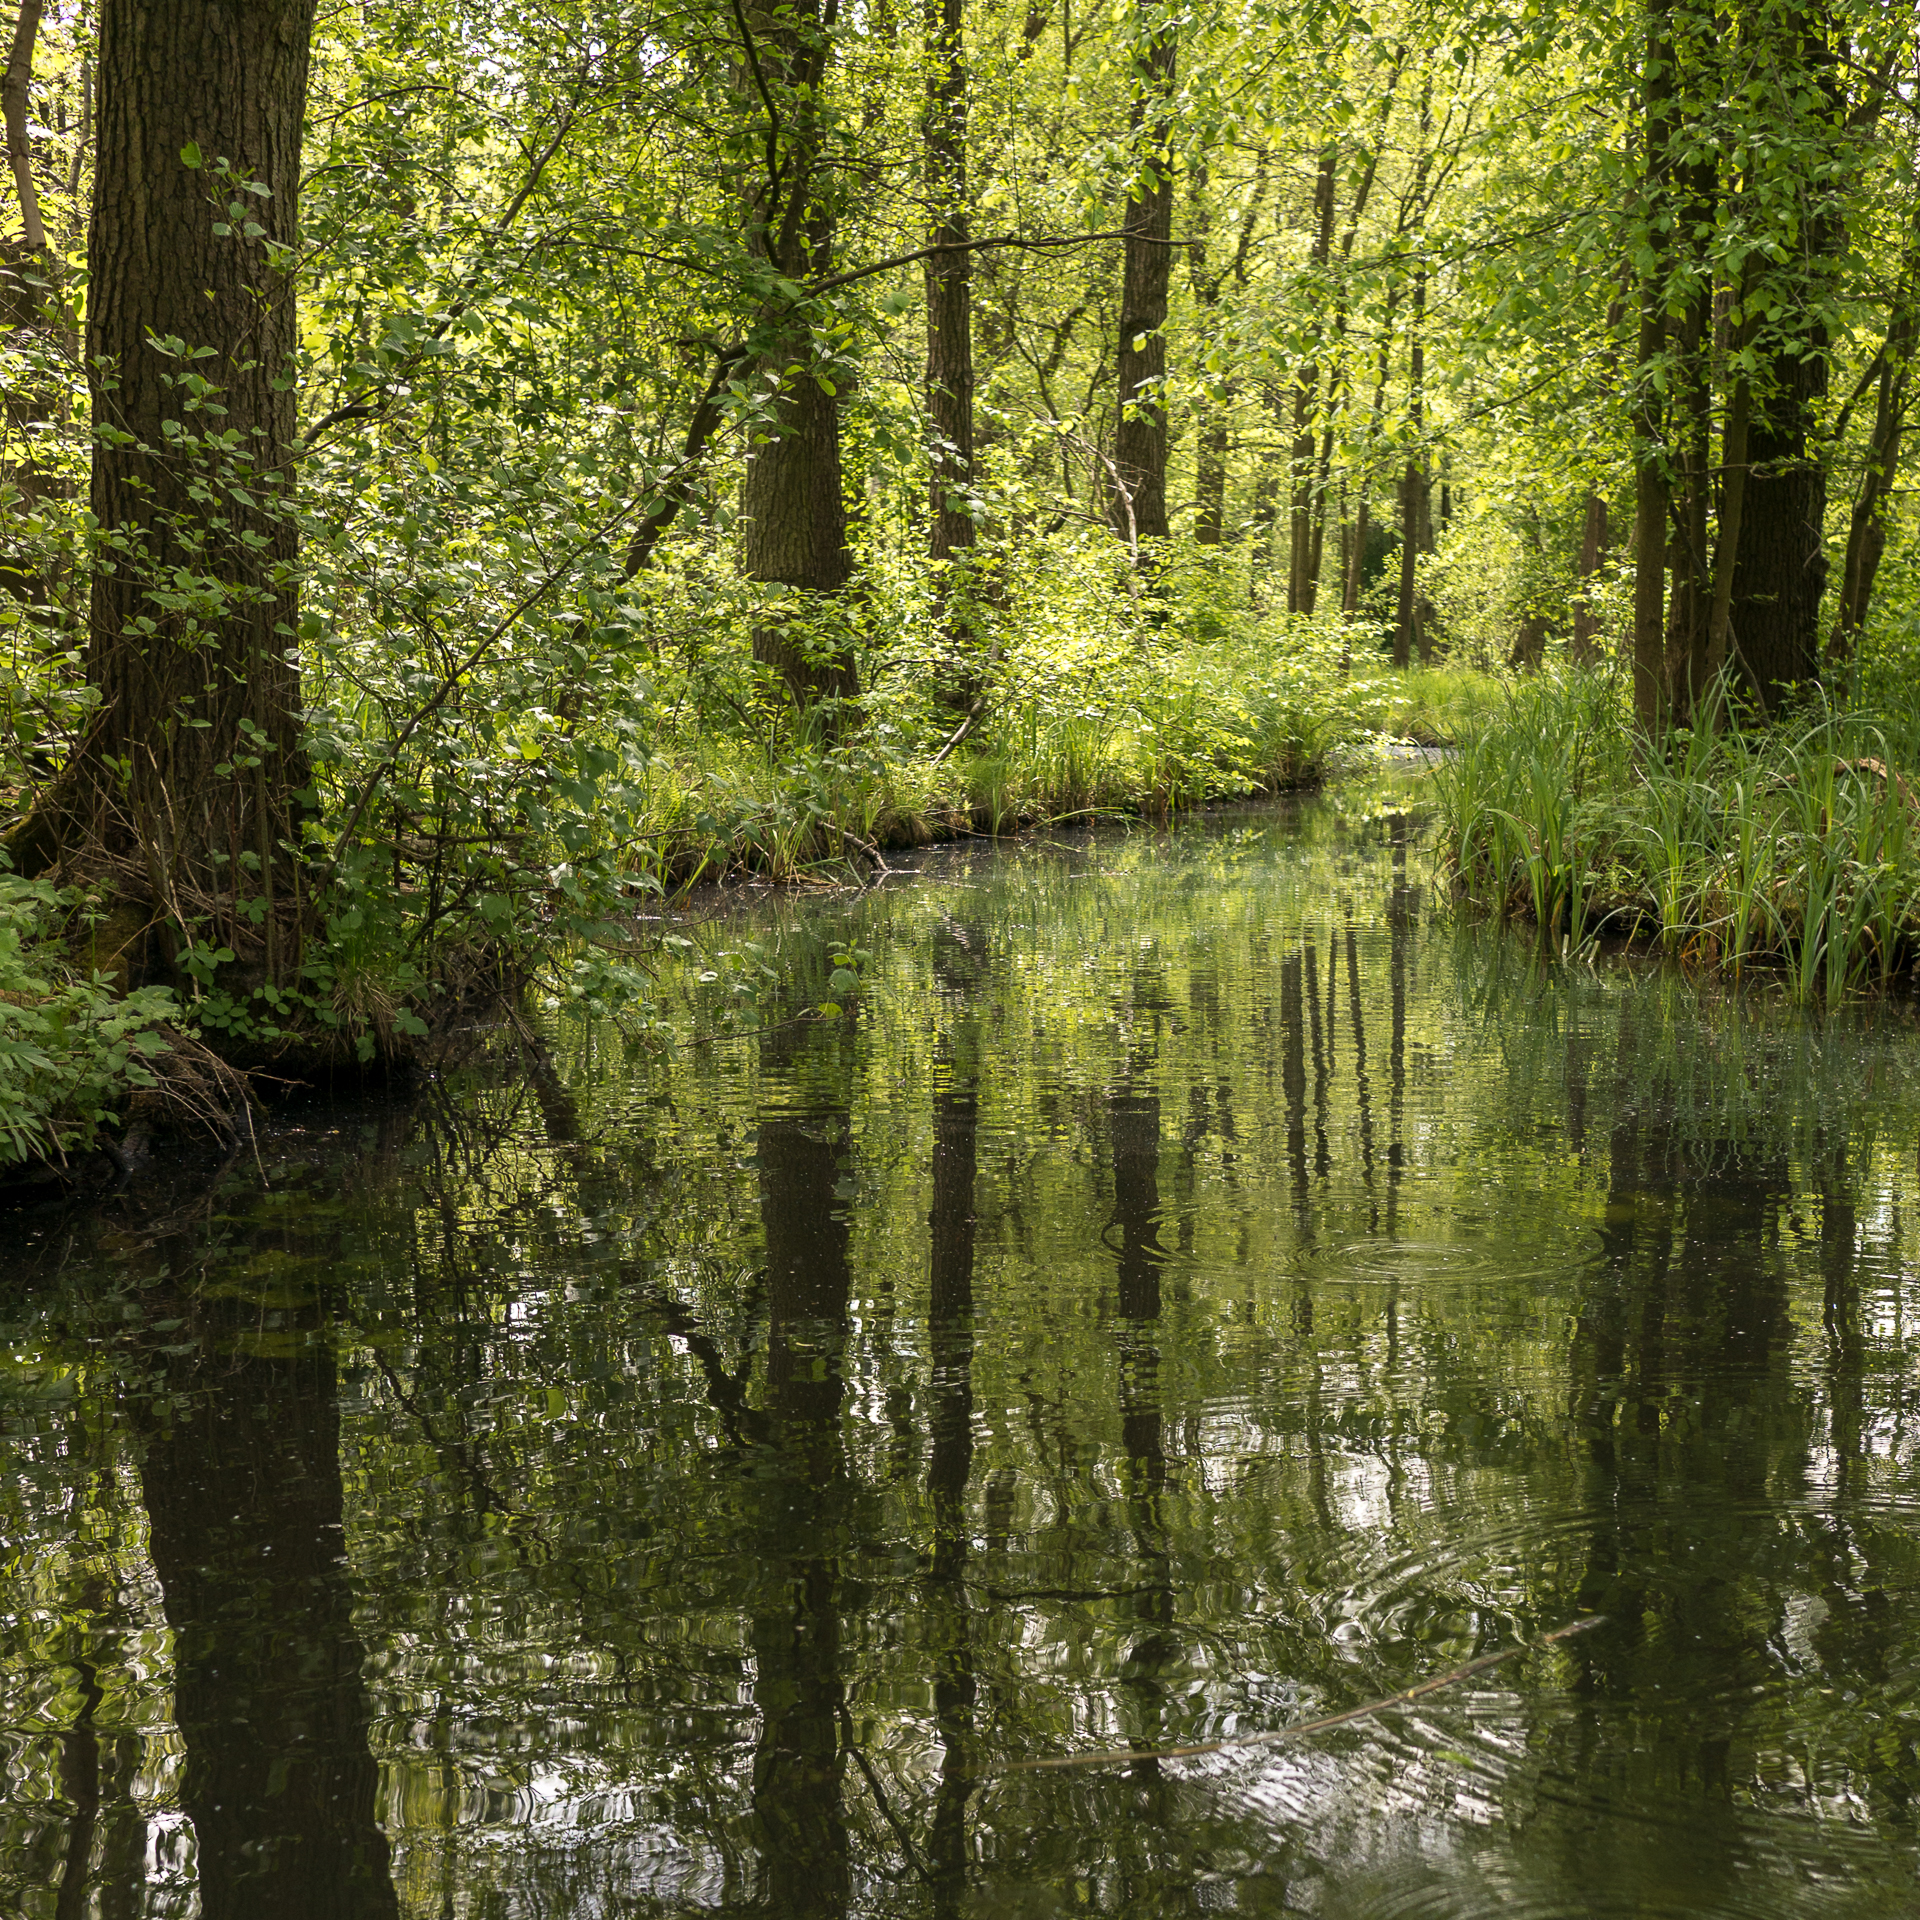
tree, nature, forest, swamp, wilderness, leaf, lake, river, pond, stream, reflection, autumn, body of water, 2015, wetland, woodland, fluss, habitat, ecosystem, wald, panasoniclumix20mm17, spreewald, spree, nature reserve, biome, old growth forest, natural environment, woody plant, temperate broadleaf and mixed forest, temperate coniferous forest, bayou, riparian forest